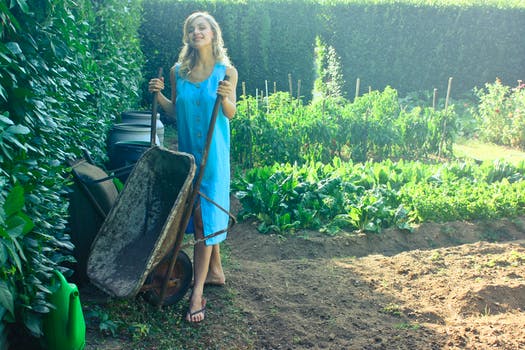
Label: No Watermark